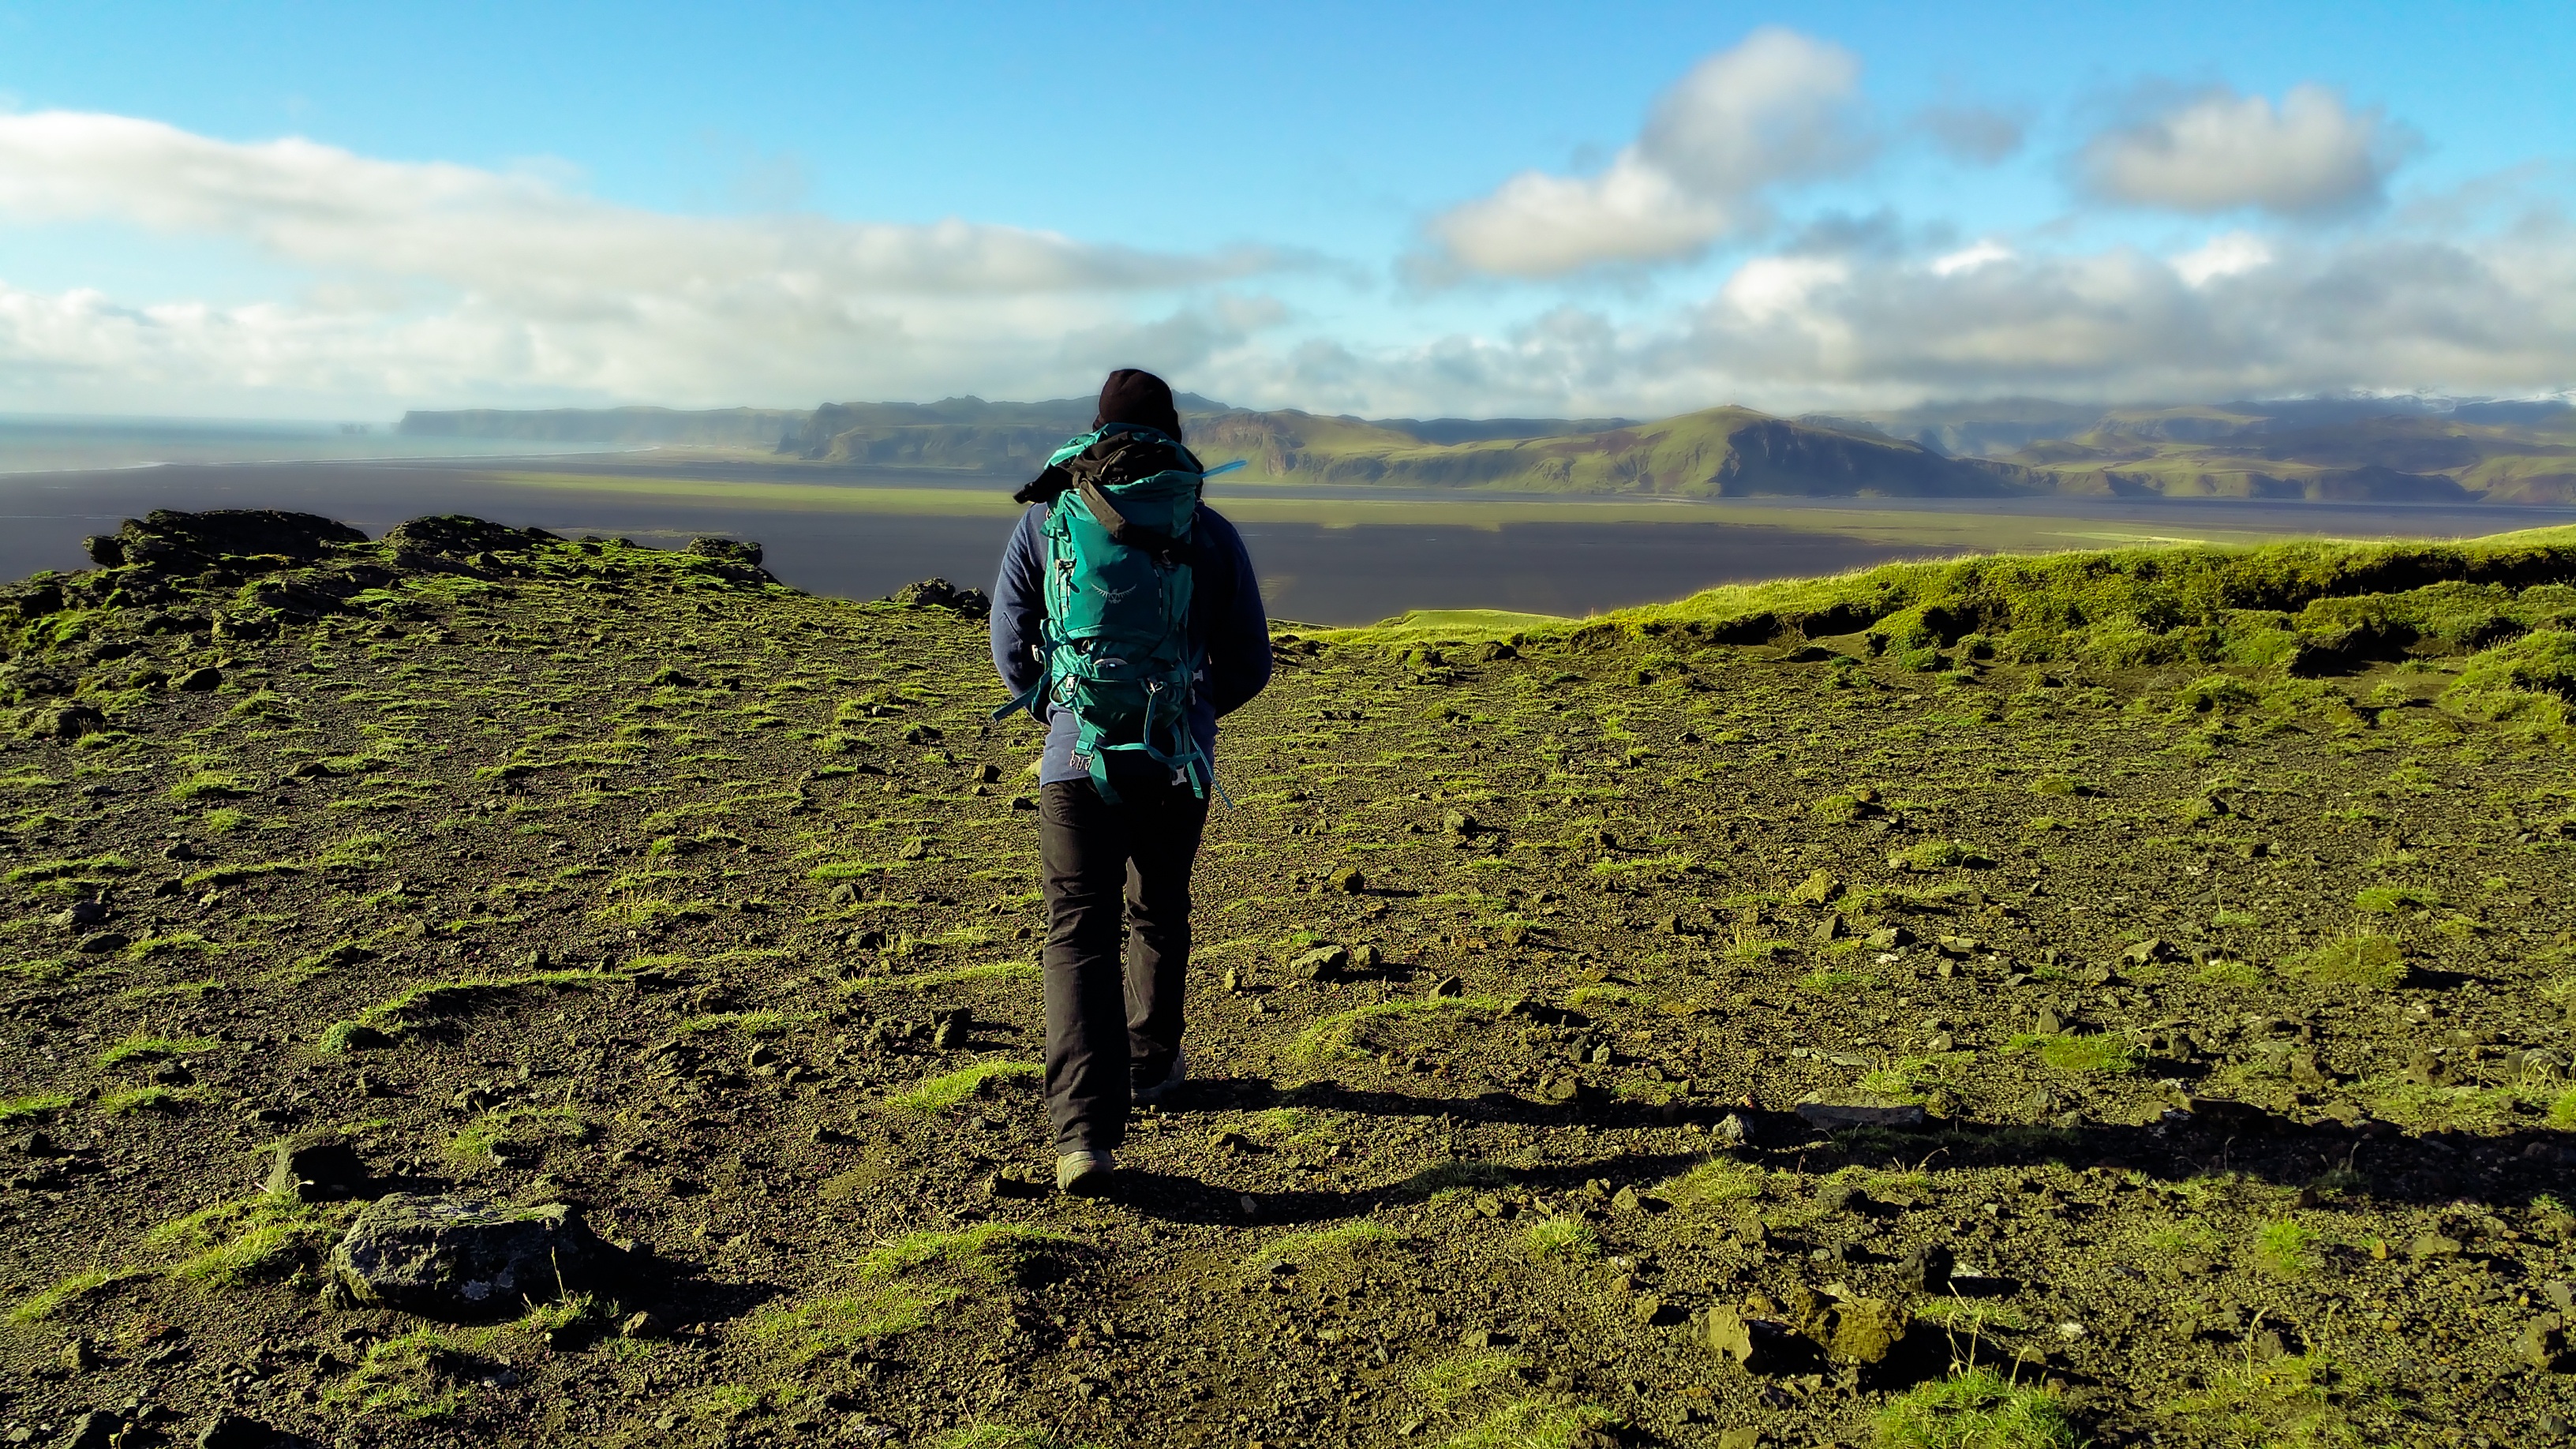
mountainous landforms, nature, mountain, landform, wilderness, horizon, grassland, hill, ridge, field, fell, grass, coast, walking, adventure, sea, rock, rural area, hiking, landscape, cliff, plateau, terrain, mountain range, sports, summit, geology